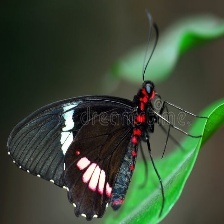
Species: GREEN CELLED CATTLEHEART